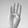
ASL letter: B